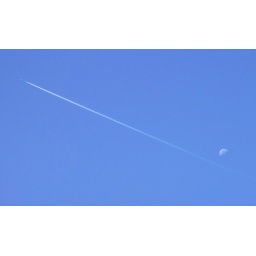
a plane flying near the moon - Savoie FR